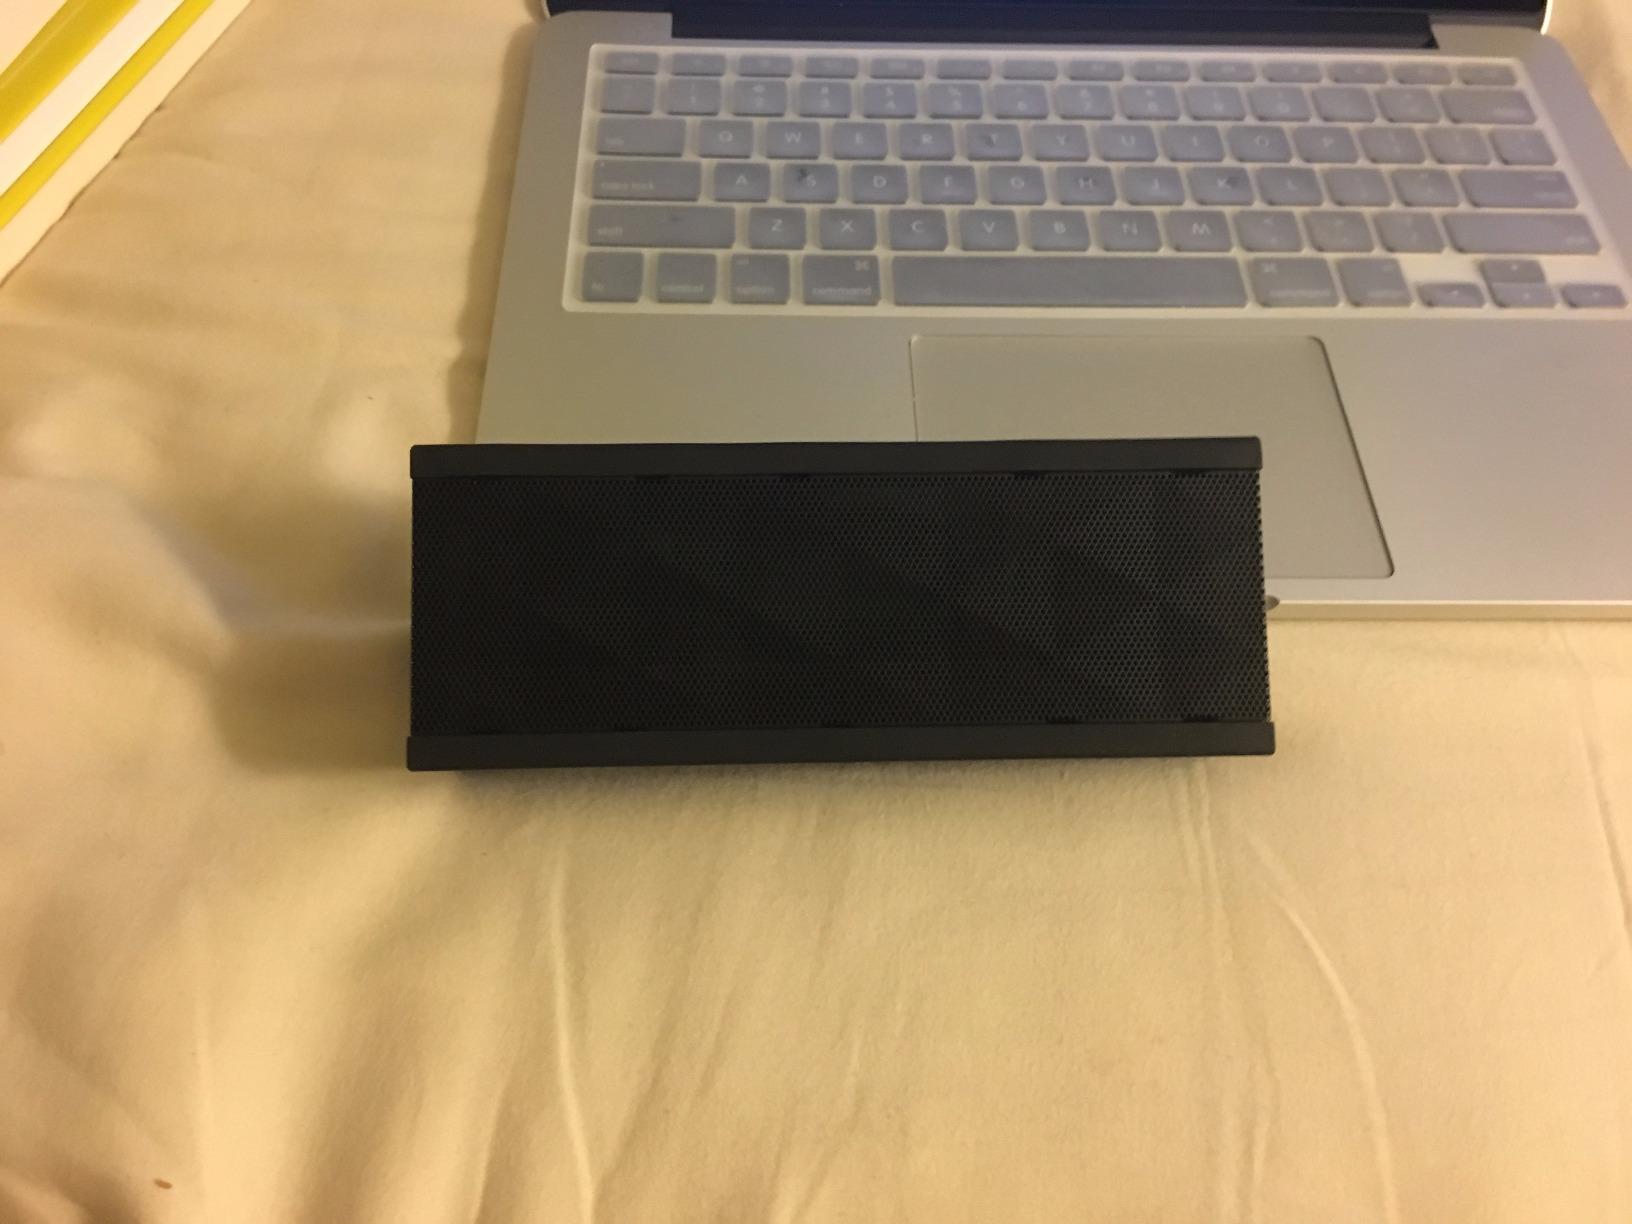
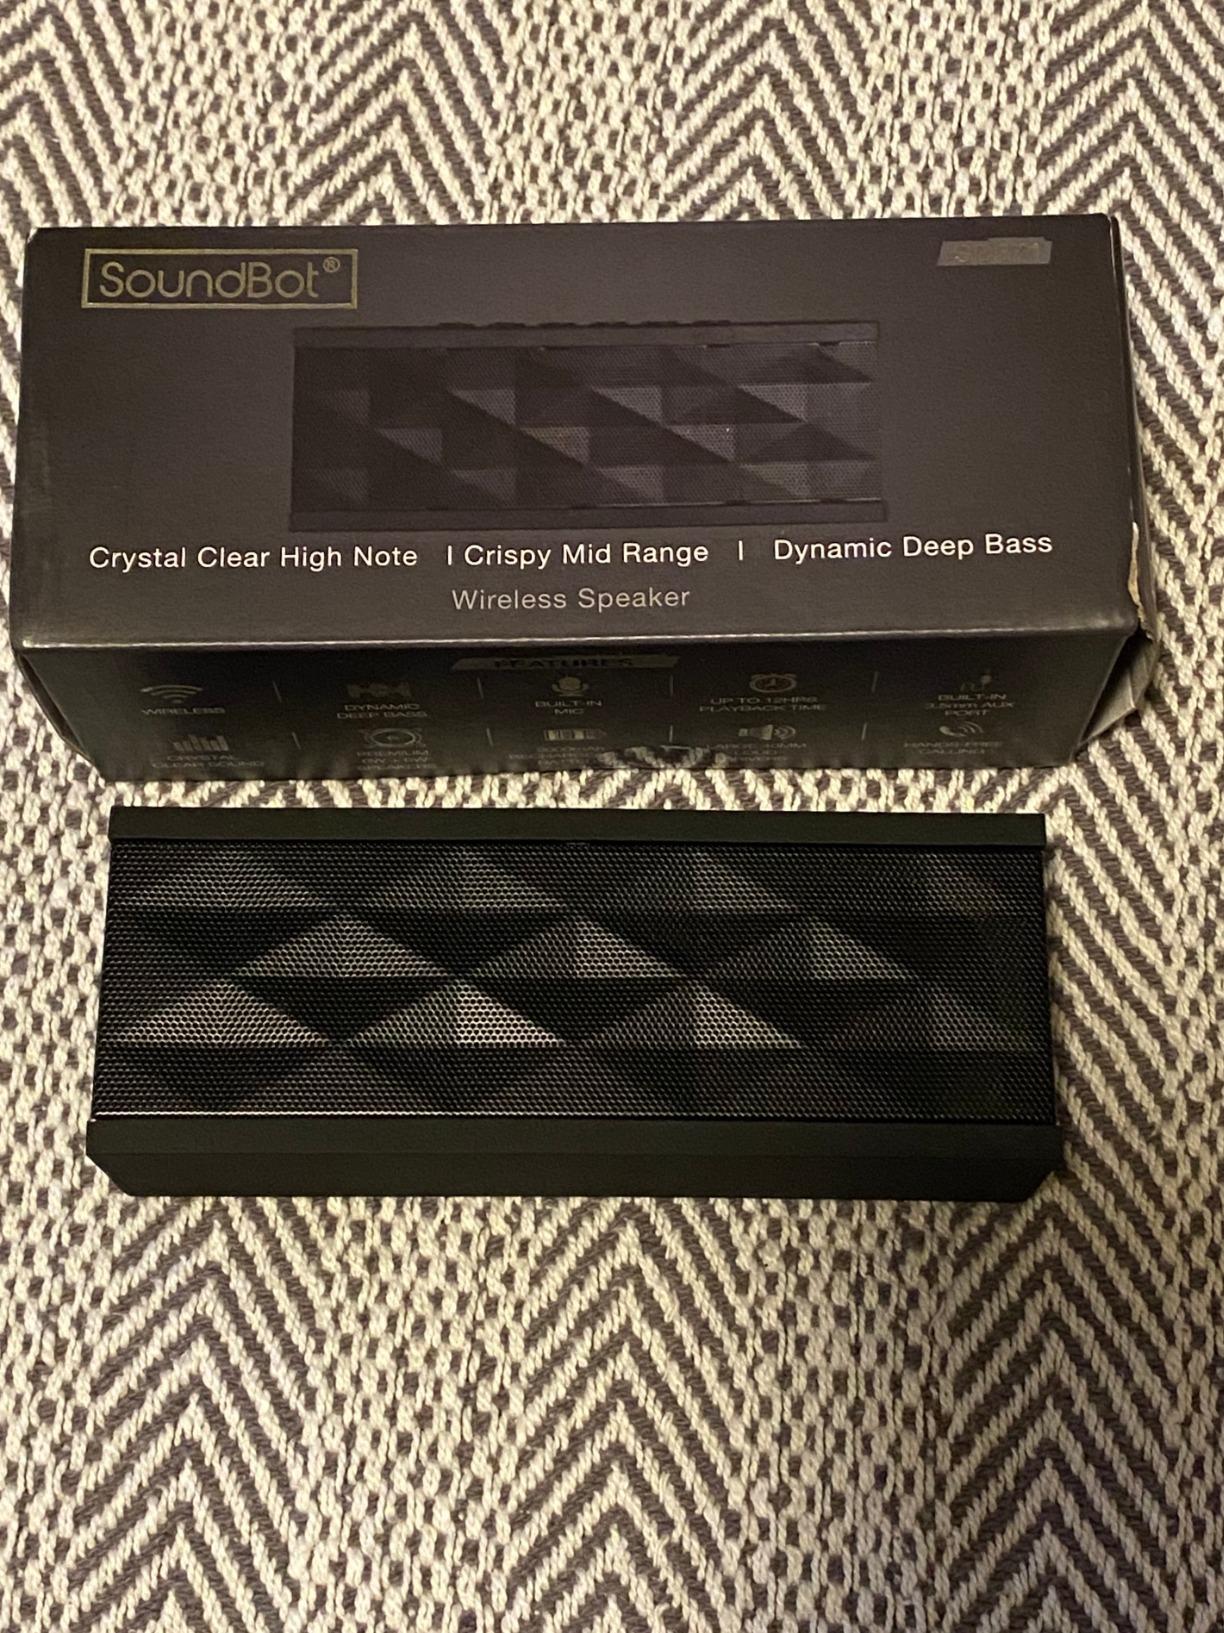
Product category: speaker
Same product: yes